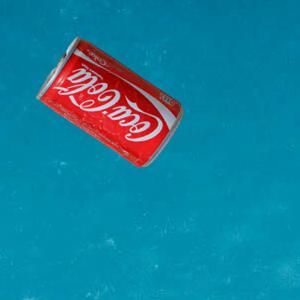
Label: cans